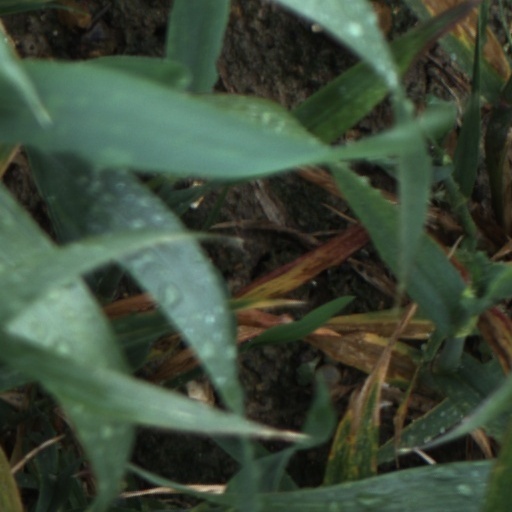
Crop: wheat